Lockeridge

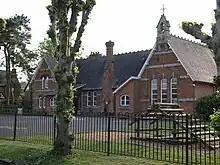
Kennet Valley Primary School

The Kennet Valley Church of England Primary School draws children from Lockeridge and nearby villages. The first building for Overton cum Fyfield National School, designed by C. E. Ponting, opened in 1875 and by 1906 was attended by 117 pupils. After numbers fell, in 1990 the school was federated with the village school at East Kennett; accommodation at Lockeridge was increased and in 2011 the East Kennett site was closed. For secondary education, most children go on to St John's, Marlborough.